Caduceus

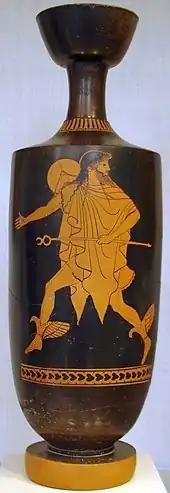
Hermes hastens bearing his "kerukeion", on an Attic lekythos, , attributed to the Tithonos Painter

The term "kerukeion" denoted any herald's staff, not necessarily associated with Hermes in particular.